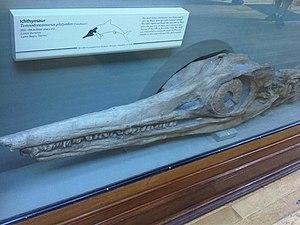
Temnodontosaurus est un genre éteint d'ichthyosaures ayant vécu au cours du Jurassique inférieur il y a entre 196,5 entre 175,6 millions d'années. Il est connu comme étant gigantesque, mesurant environ 12 mètres de longueur avec un crâne de 1,5 mètre. Certains pensent qu'il aurait pu atteindre une taille semblable au Shonisaurus. Son nom signifie en grec « reptile aux dents tranchantes ».